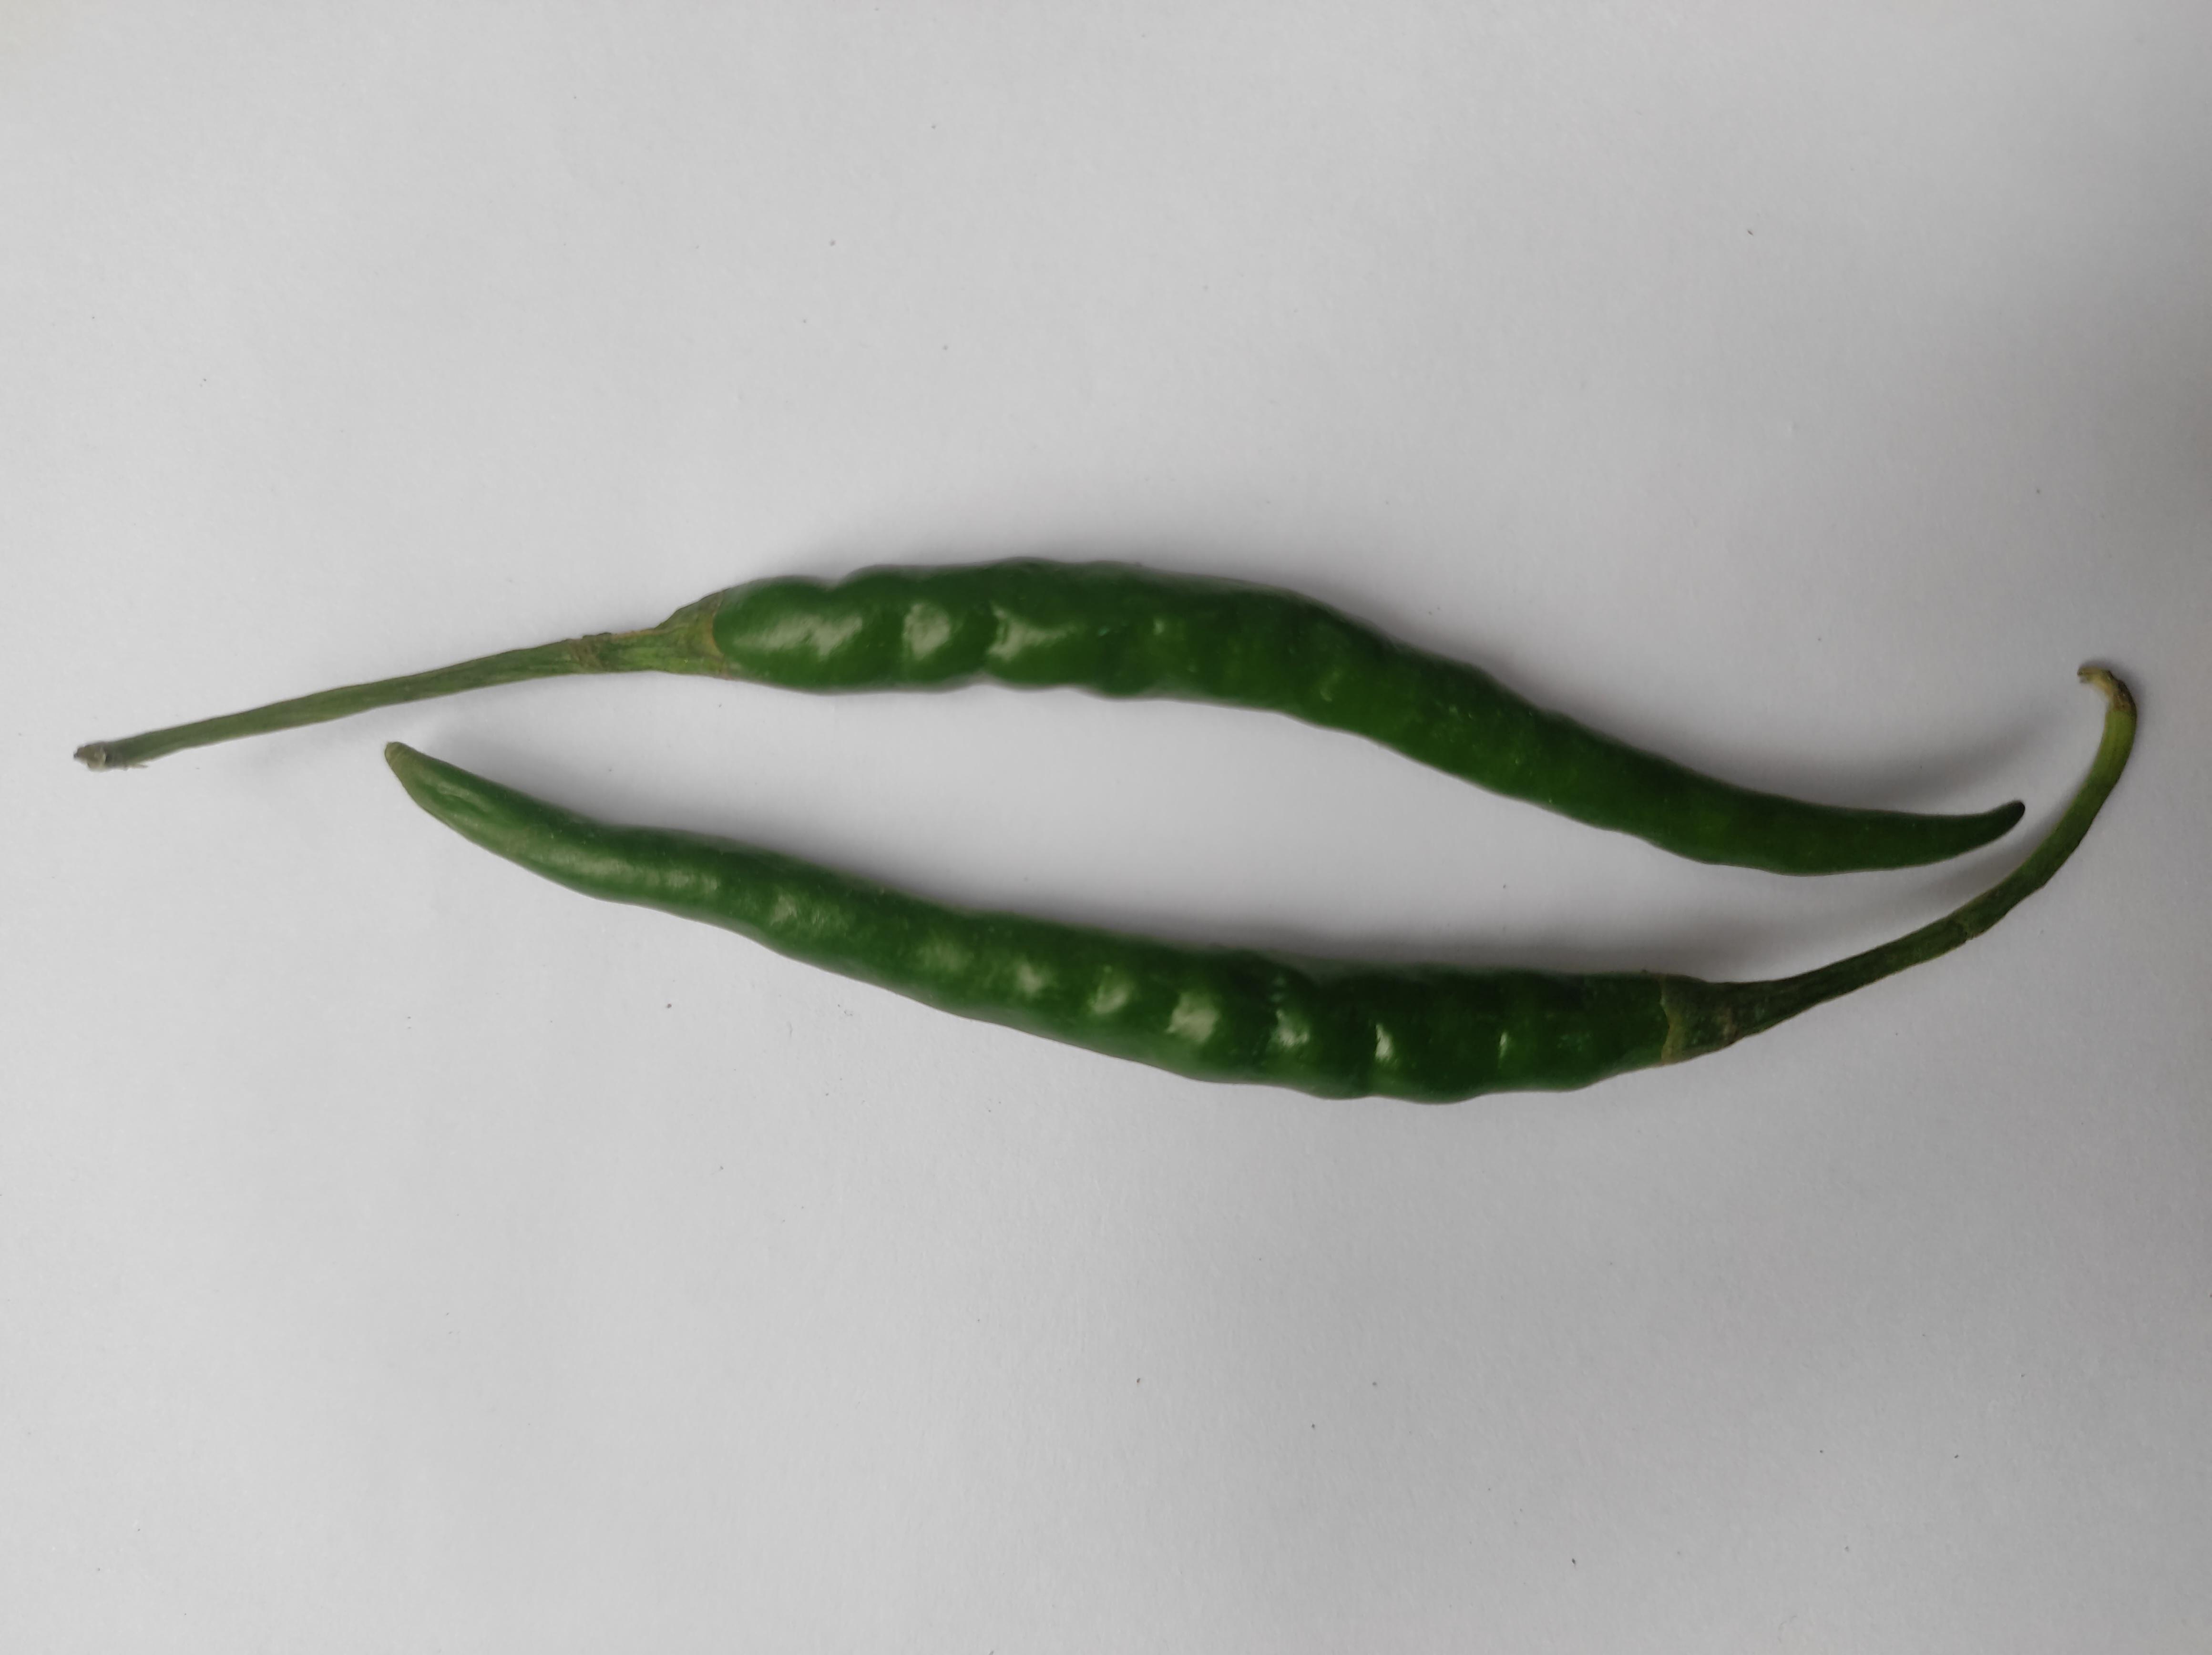
Label: Green Chili